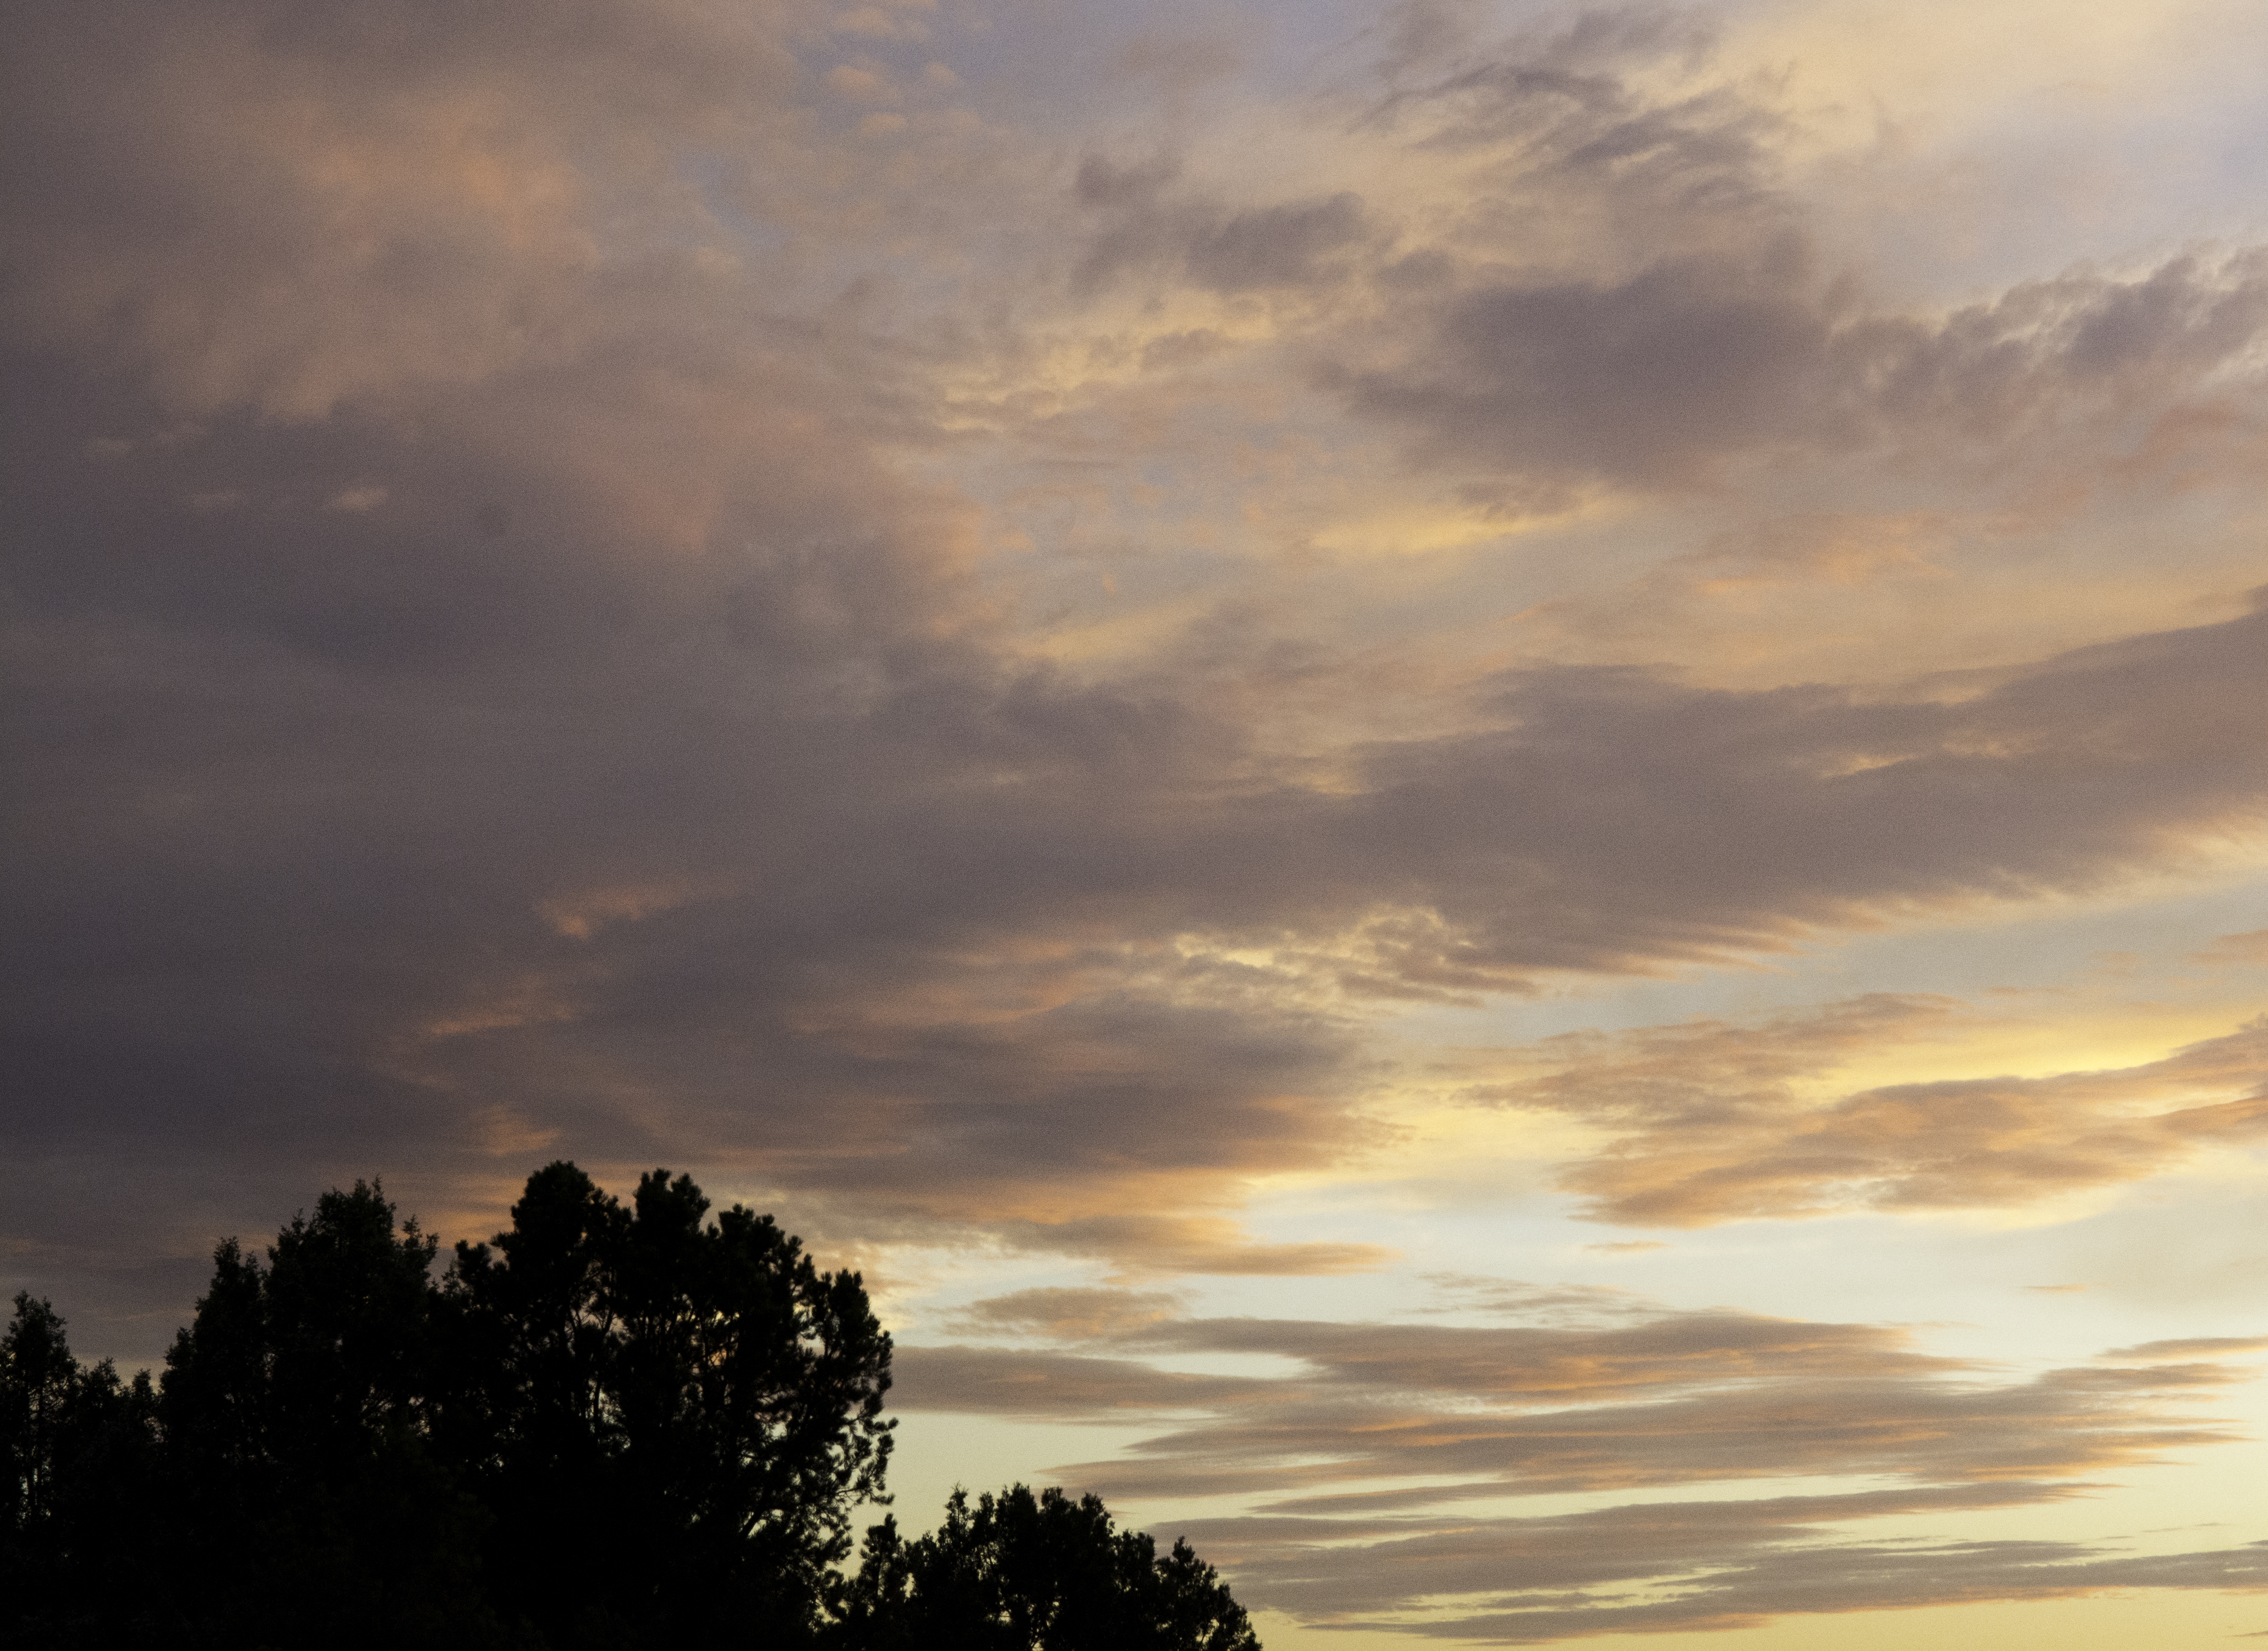
horizon, cloud, sky, sun, sunrise, sunset, field, sunlight, morning, dawn, atmosphere, dusk, evening, palmtrees, wigwam, arizonapassages, palmsprings, wigwammotel, sedona, afterglow, meteorological phenomenon, red sky at morning